Ramona Edelin

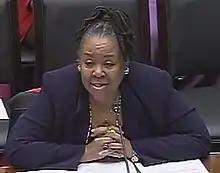
Edelin testifying at the United States House Committee on Oversight and Reform in 2011

Ramona Hoage Edelin (September 4, 1945 – February 19, 2024) was an American academic, activist and consultant. Edelin is credited with introducing the term "African American" into the general vernacular. She has been named one of the most influential Black Americans by "Ebony." She later served as executive director of the DC Association of Charter Schools.